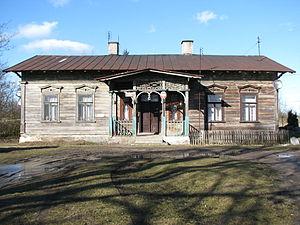
Liberadz est un village polonais de la gmina de Szreńsk dans la powiat de Mława de la voïvodie de Mazovie dans le centre-est de la Pologne.